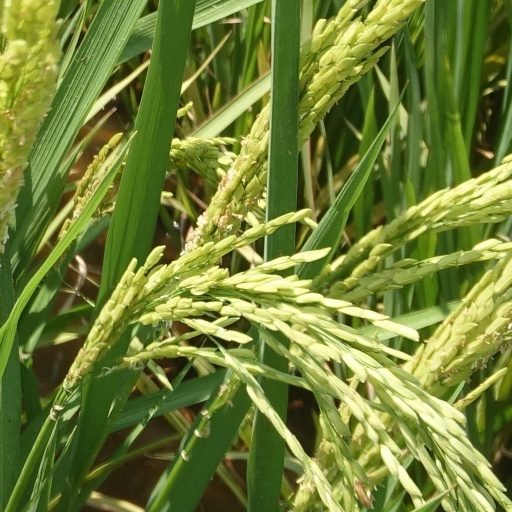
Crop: rice